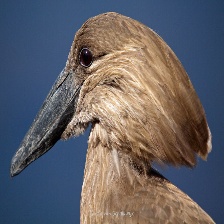
Species: HAMERKOP
Scientific name: SCOPUS UMBRETTA